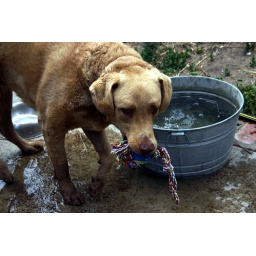
That is what the area around her water bowl looks like after she gets a drink....